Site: brandenburg
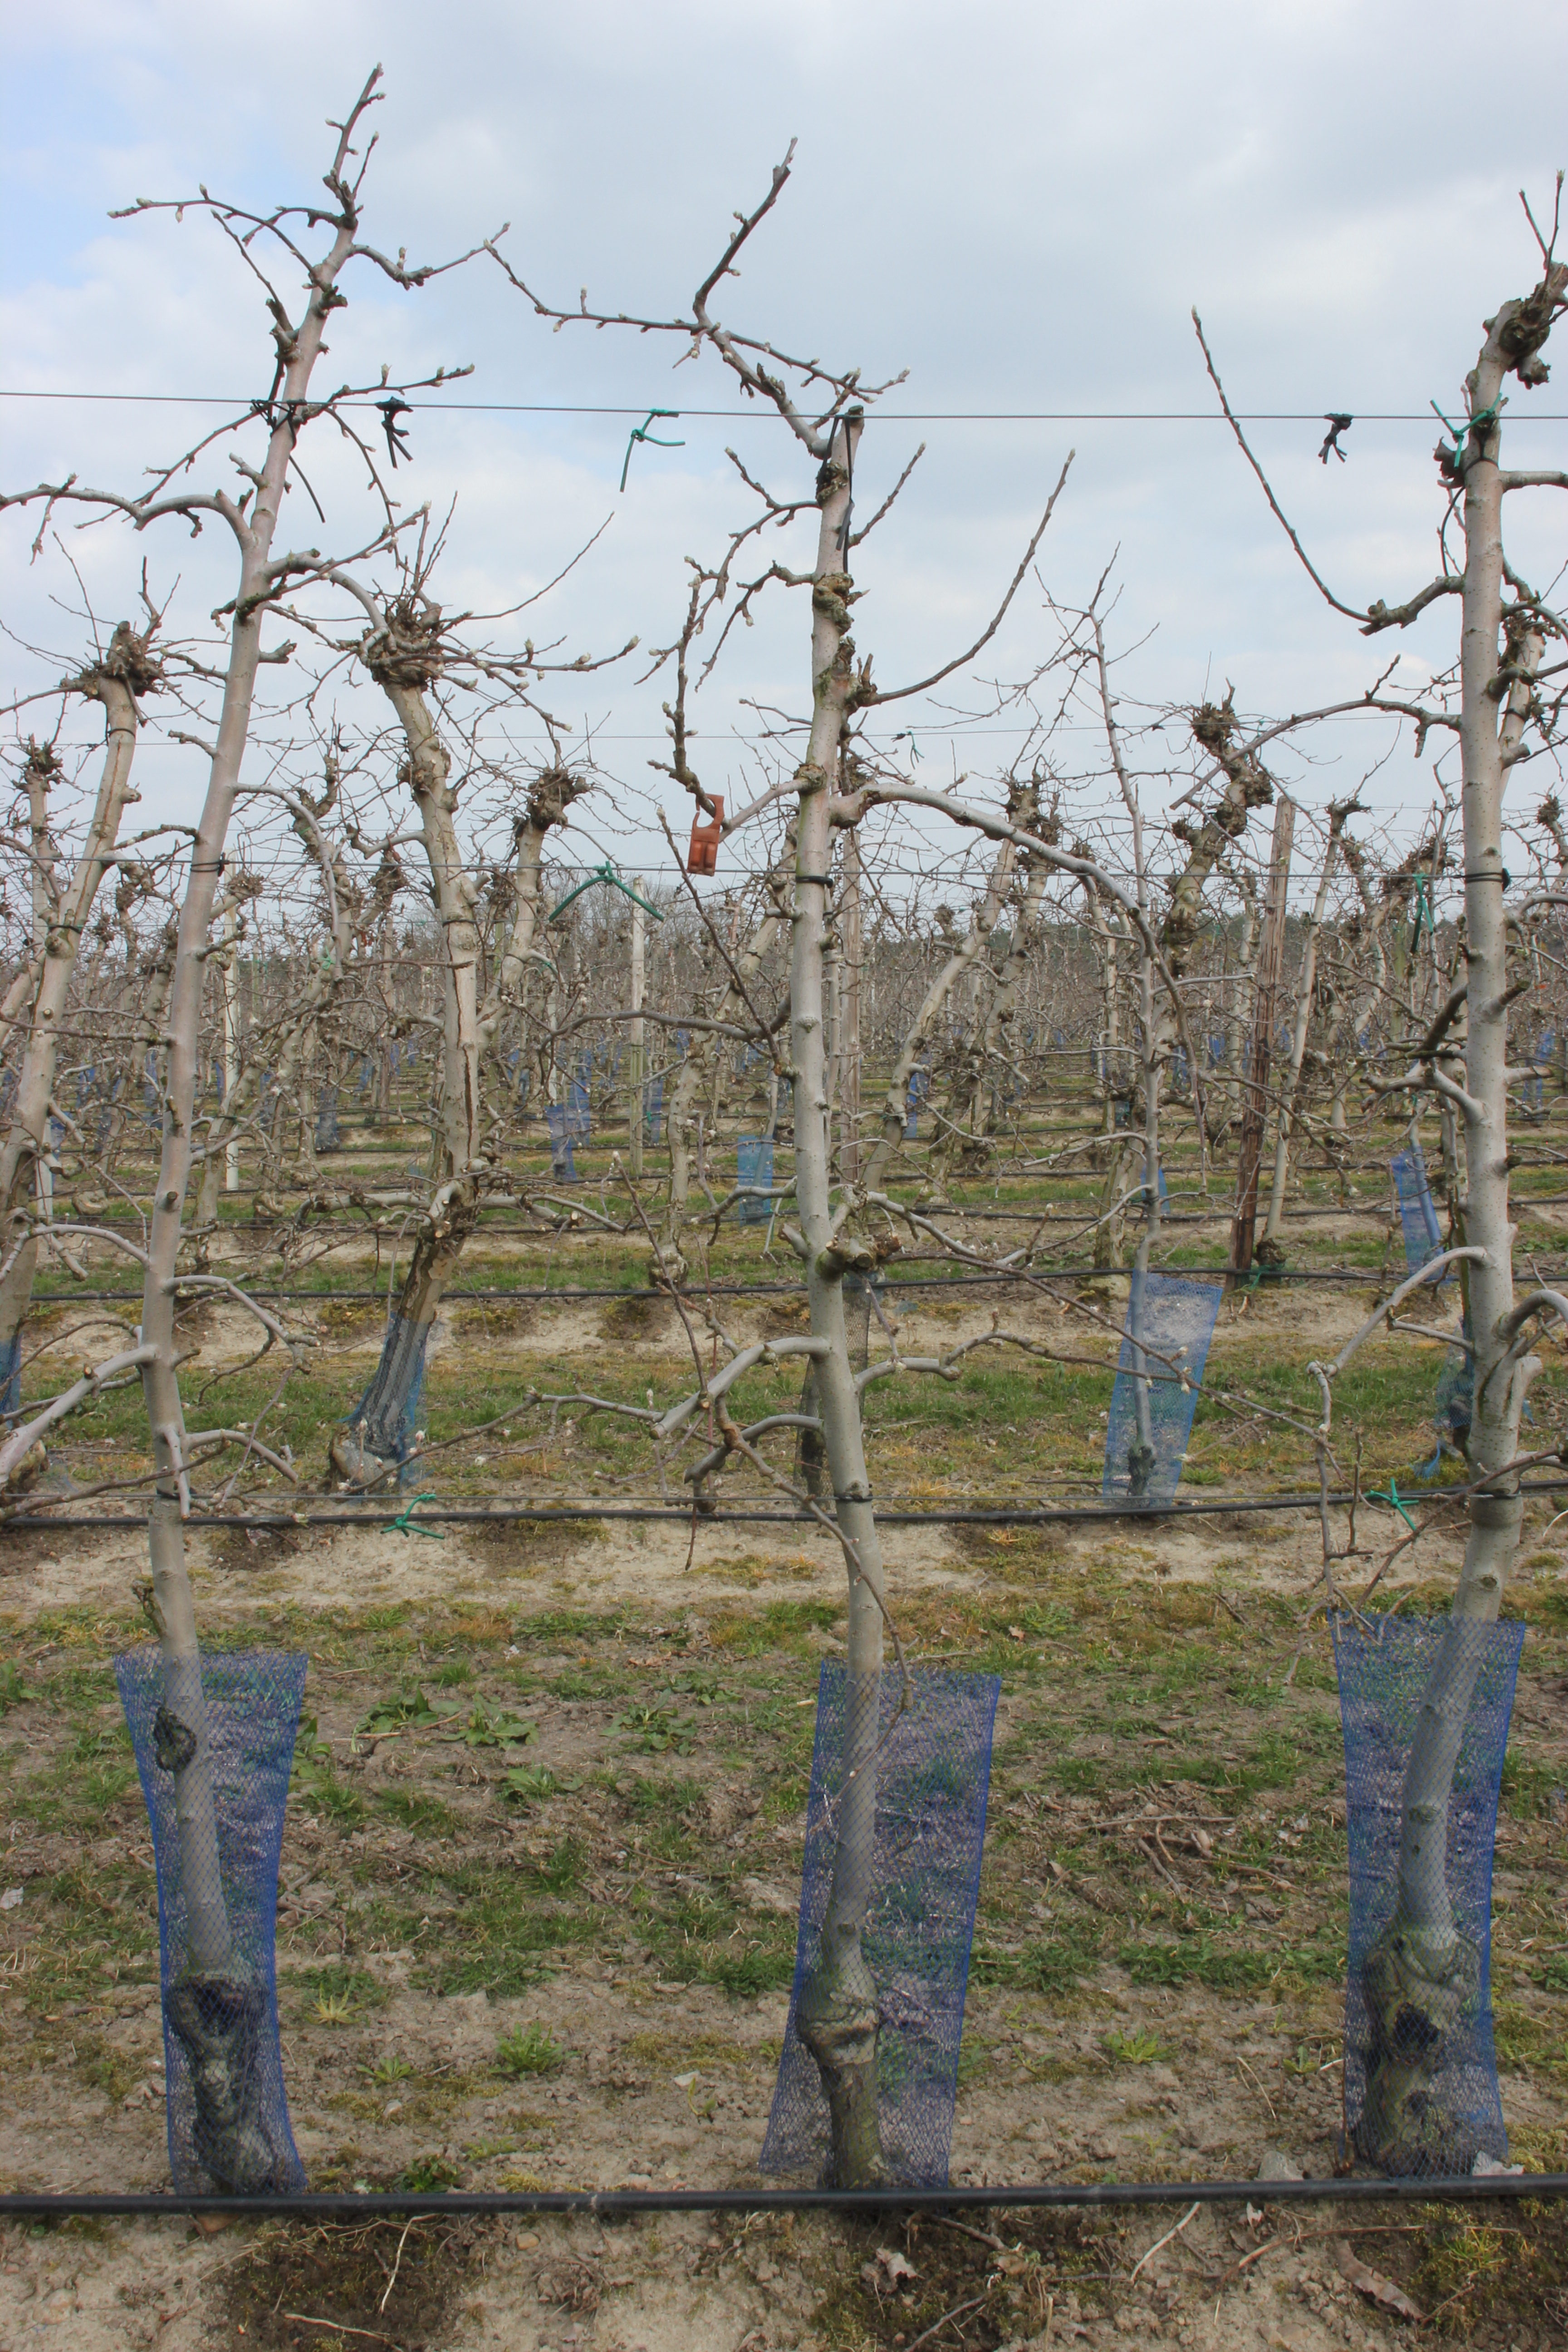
Growth stage (BBCH 03): Bud development